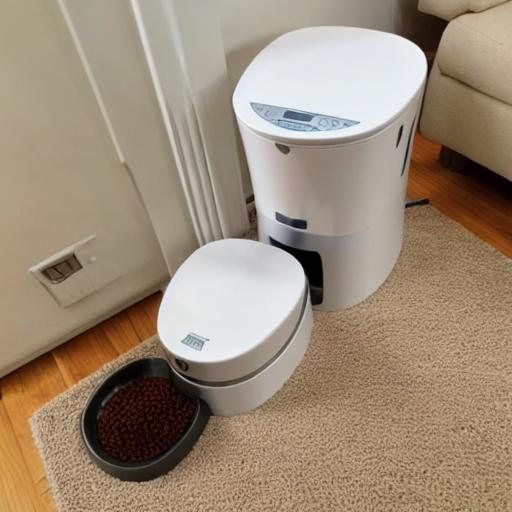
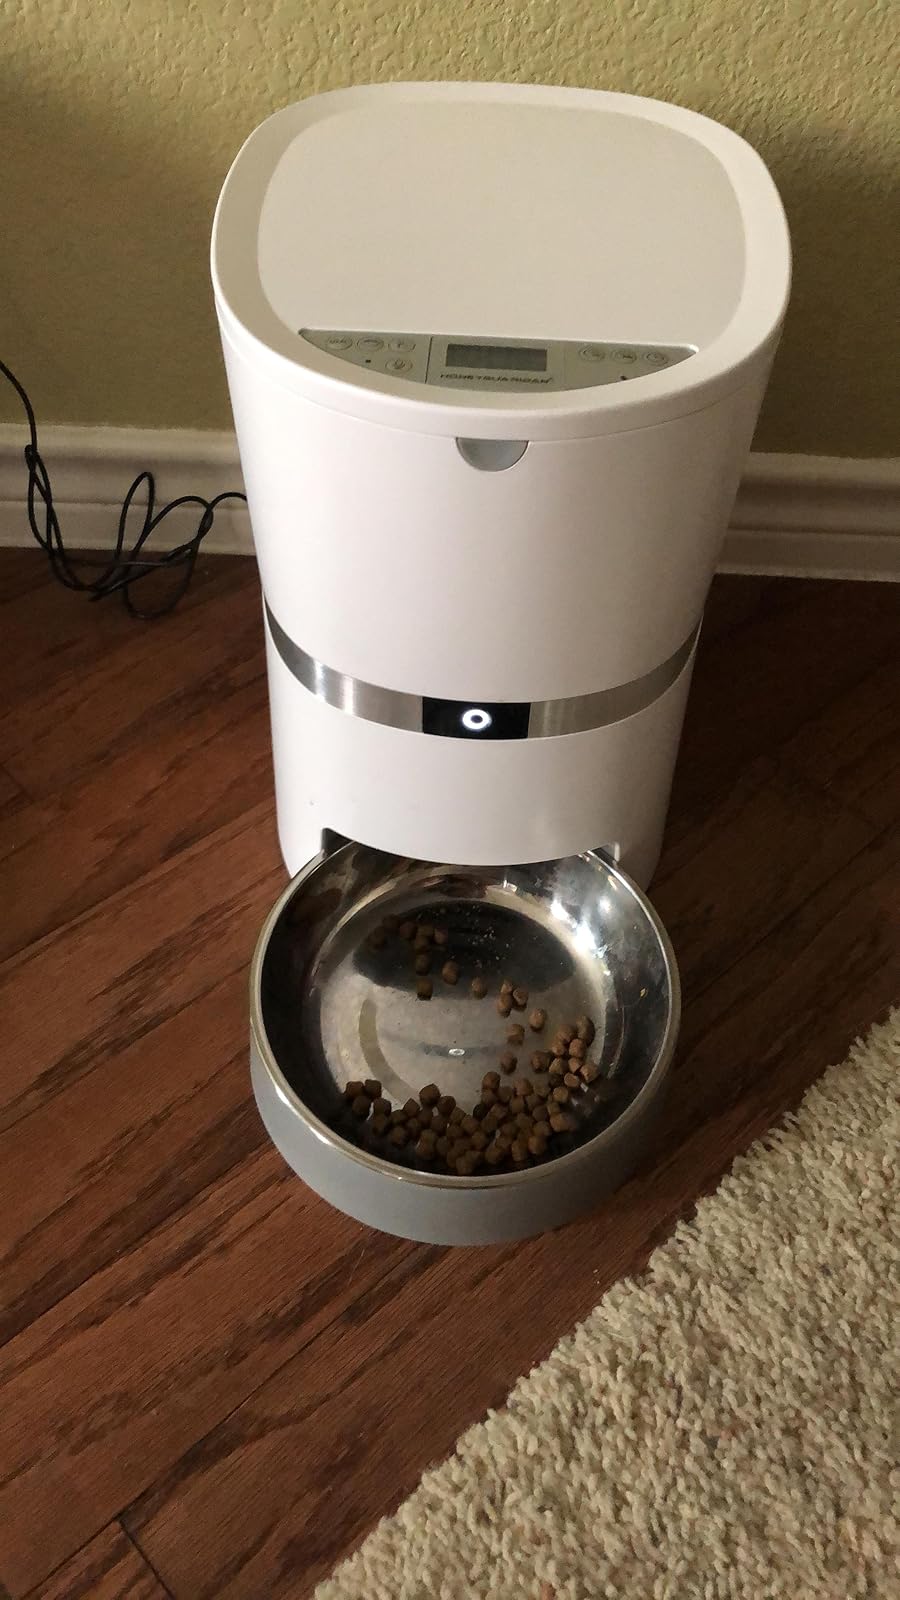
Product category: items_feeder
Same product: no